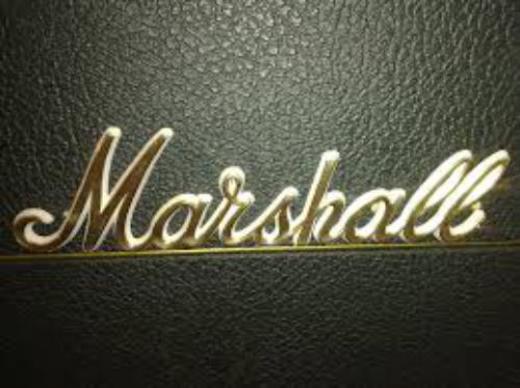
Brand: marshal
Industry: Necessities